Colt Police Positive Special

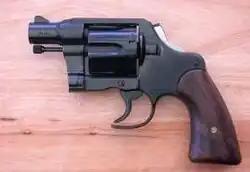
Fitz Special

John Henry Fitzgerald first came up with the Fitz Special snubnosed revolver concept around the mid-1920s, when he modified a .38 Special Colt Police Positive Special revolver, whose shortest available barrel length was four inches.